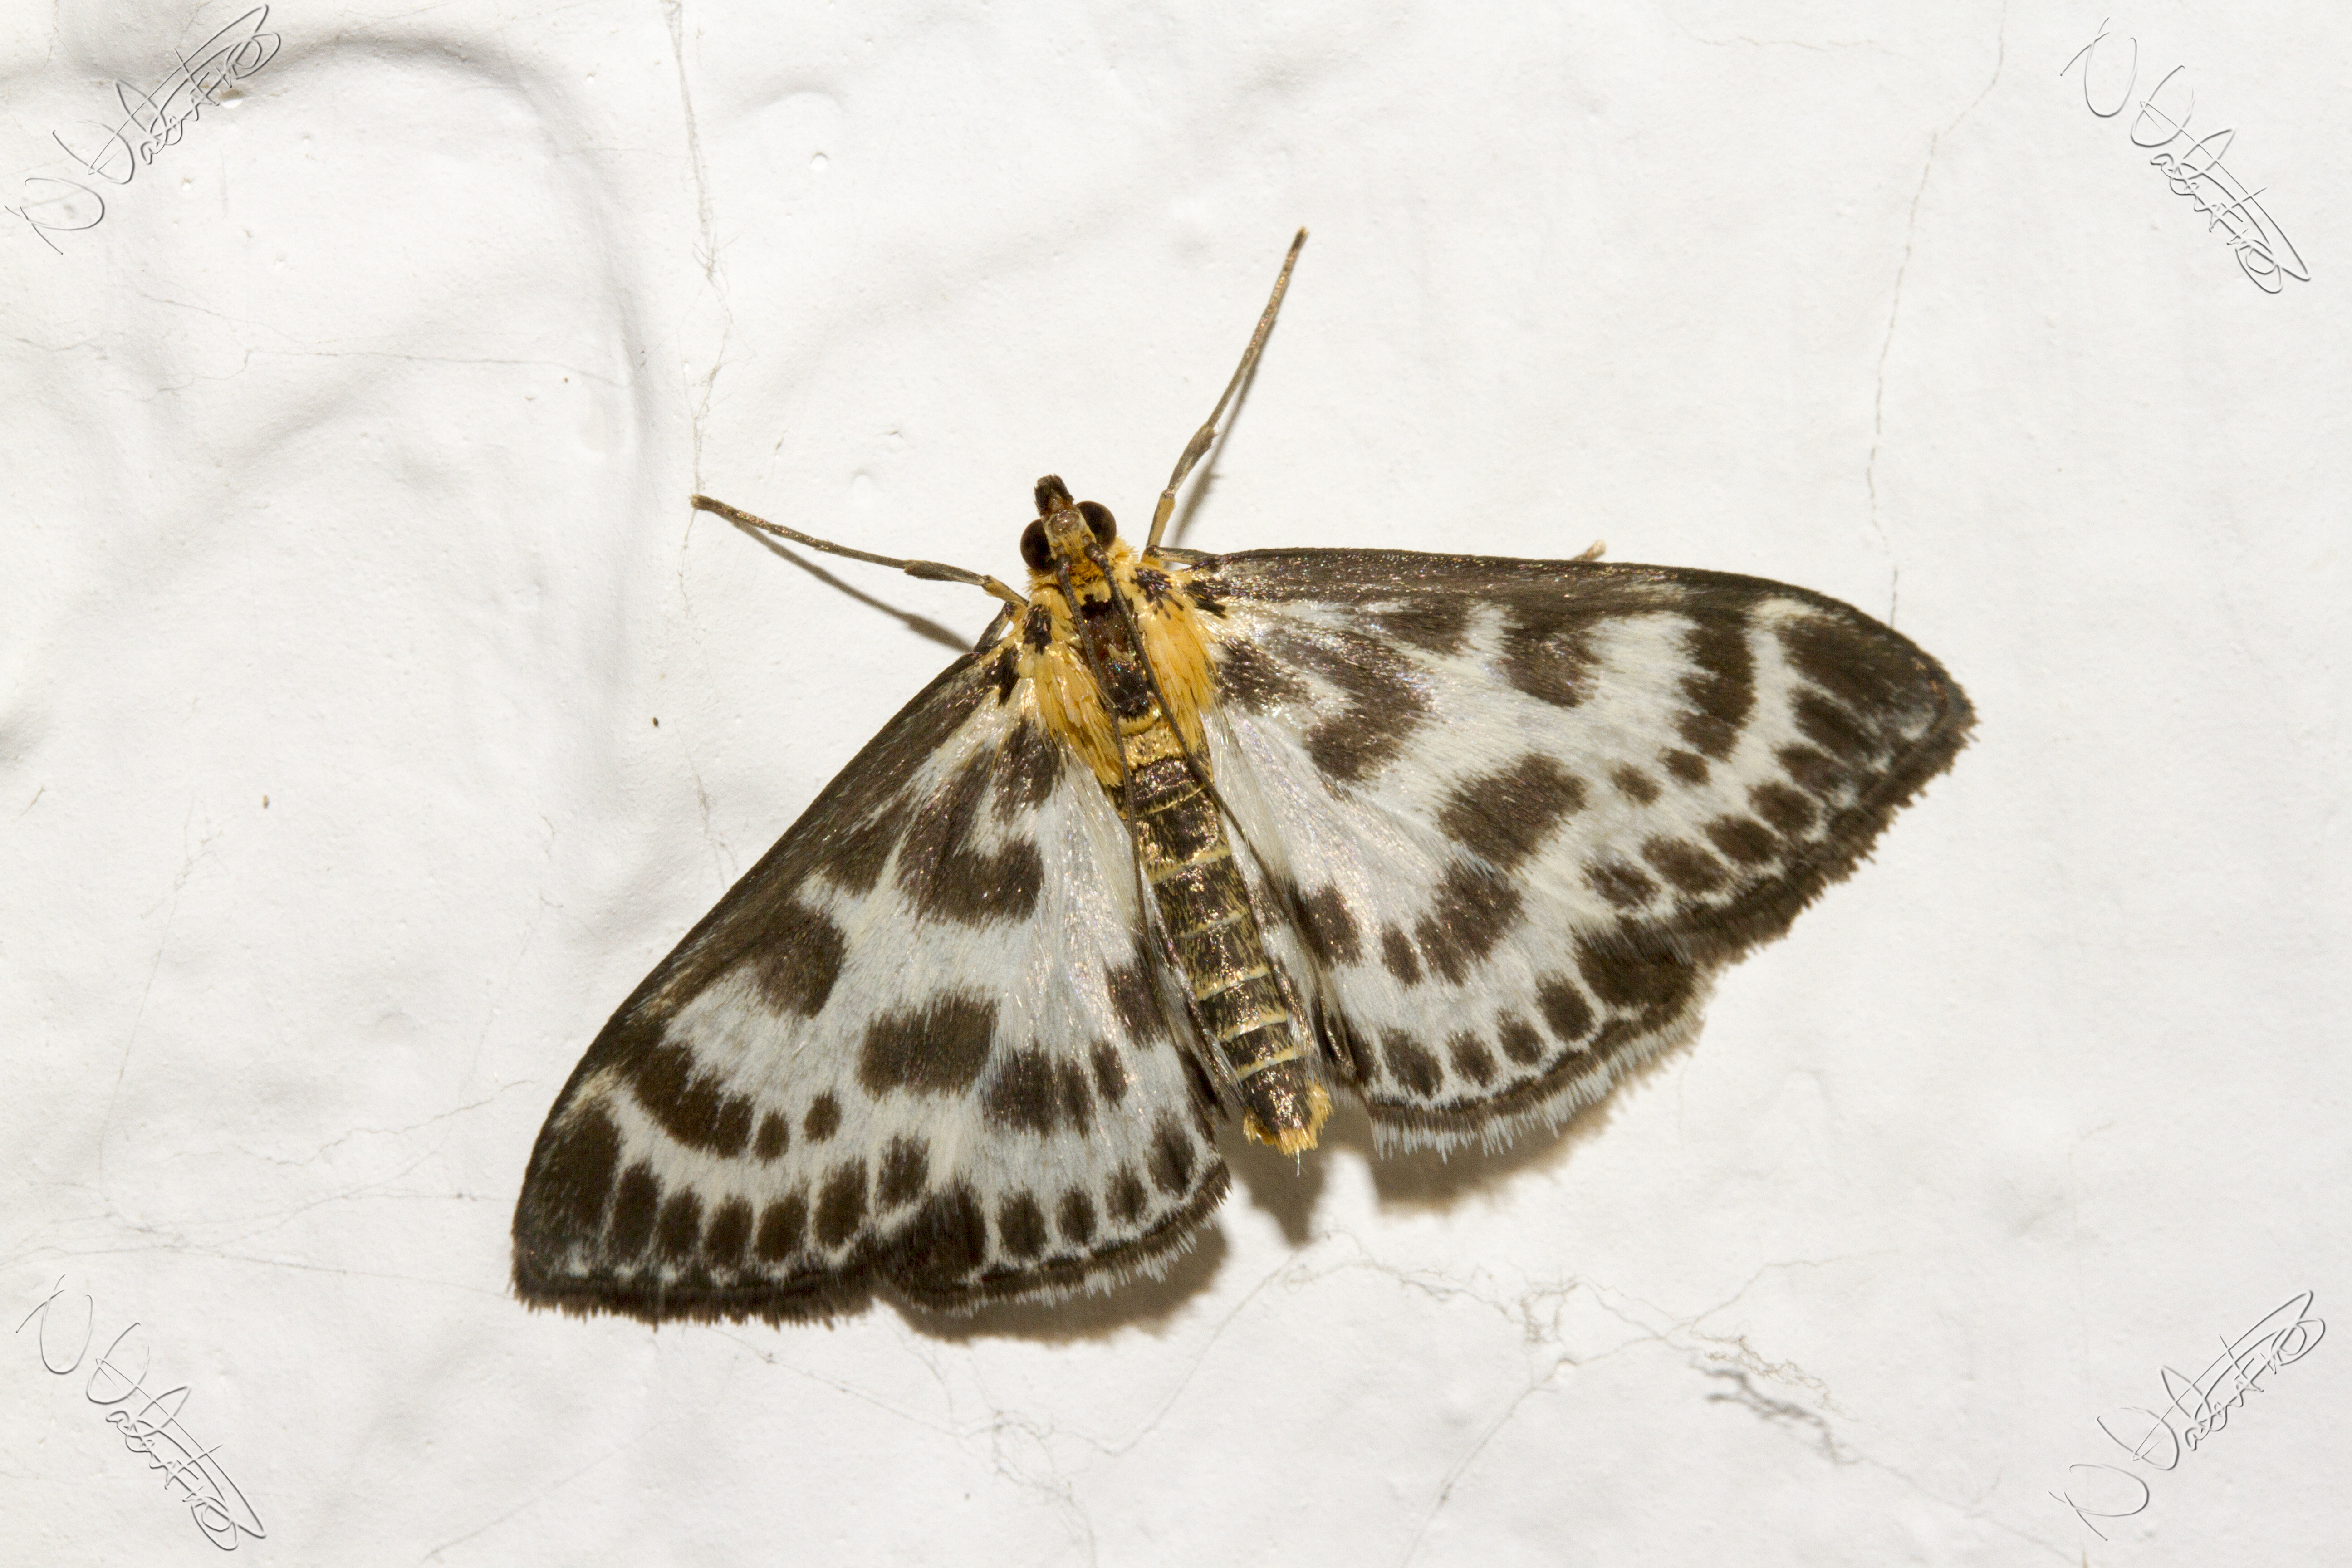
wing, insect, canon, moth, butterfly, fauna, invertebrate, close up, uk, wings, peterborough, wingwednesday, macro photography, arthropod, pollinator, moths and butterflies, lycaenid, colias